List of counties in Pennsylvania

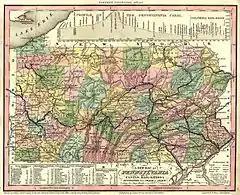
An 1836 map of Pennsylvania's counties

The Federal Information Processing Standard (FIPS) code, used by the U.S. government to uniquely identify counties, is provided with each entry. FIPS codes are five-digit numbers; for Pennsylvania the codes start with 42 and are completed with the three-digit county code. The FIPS code for each county in the table links to census data for the specific county.